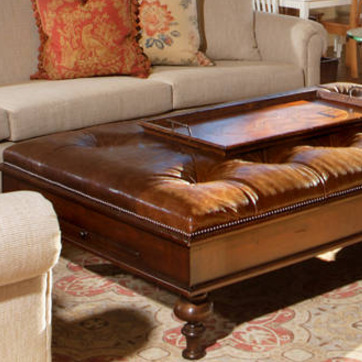
Material: leather